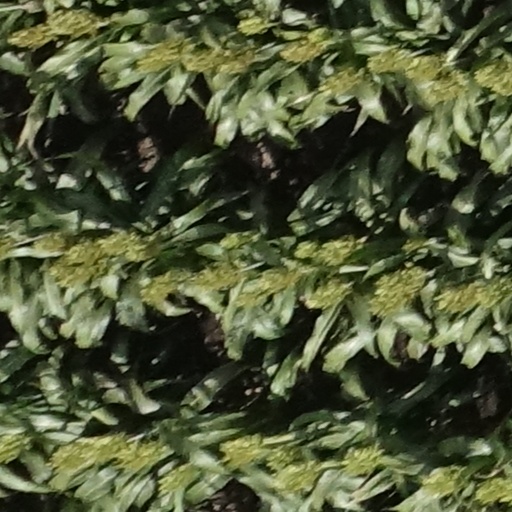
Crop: sorghum